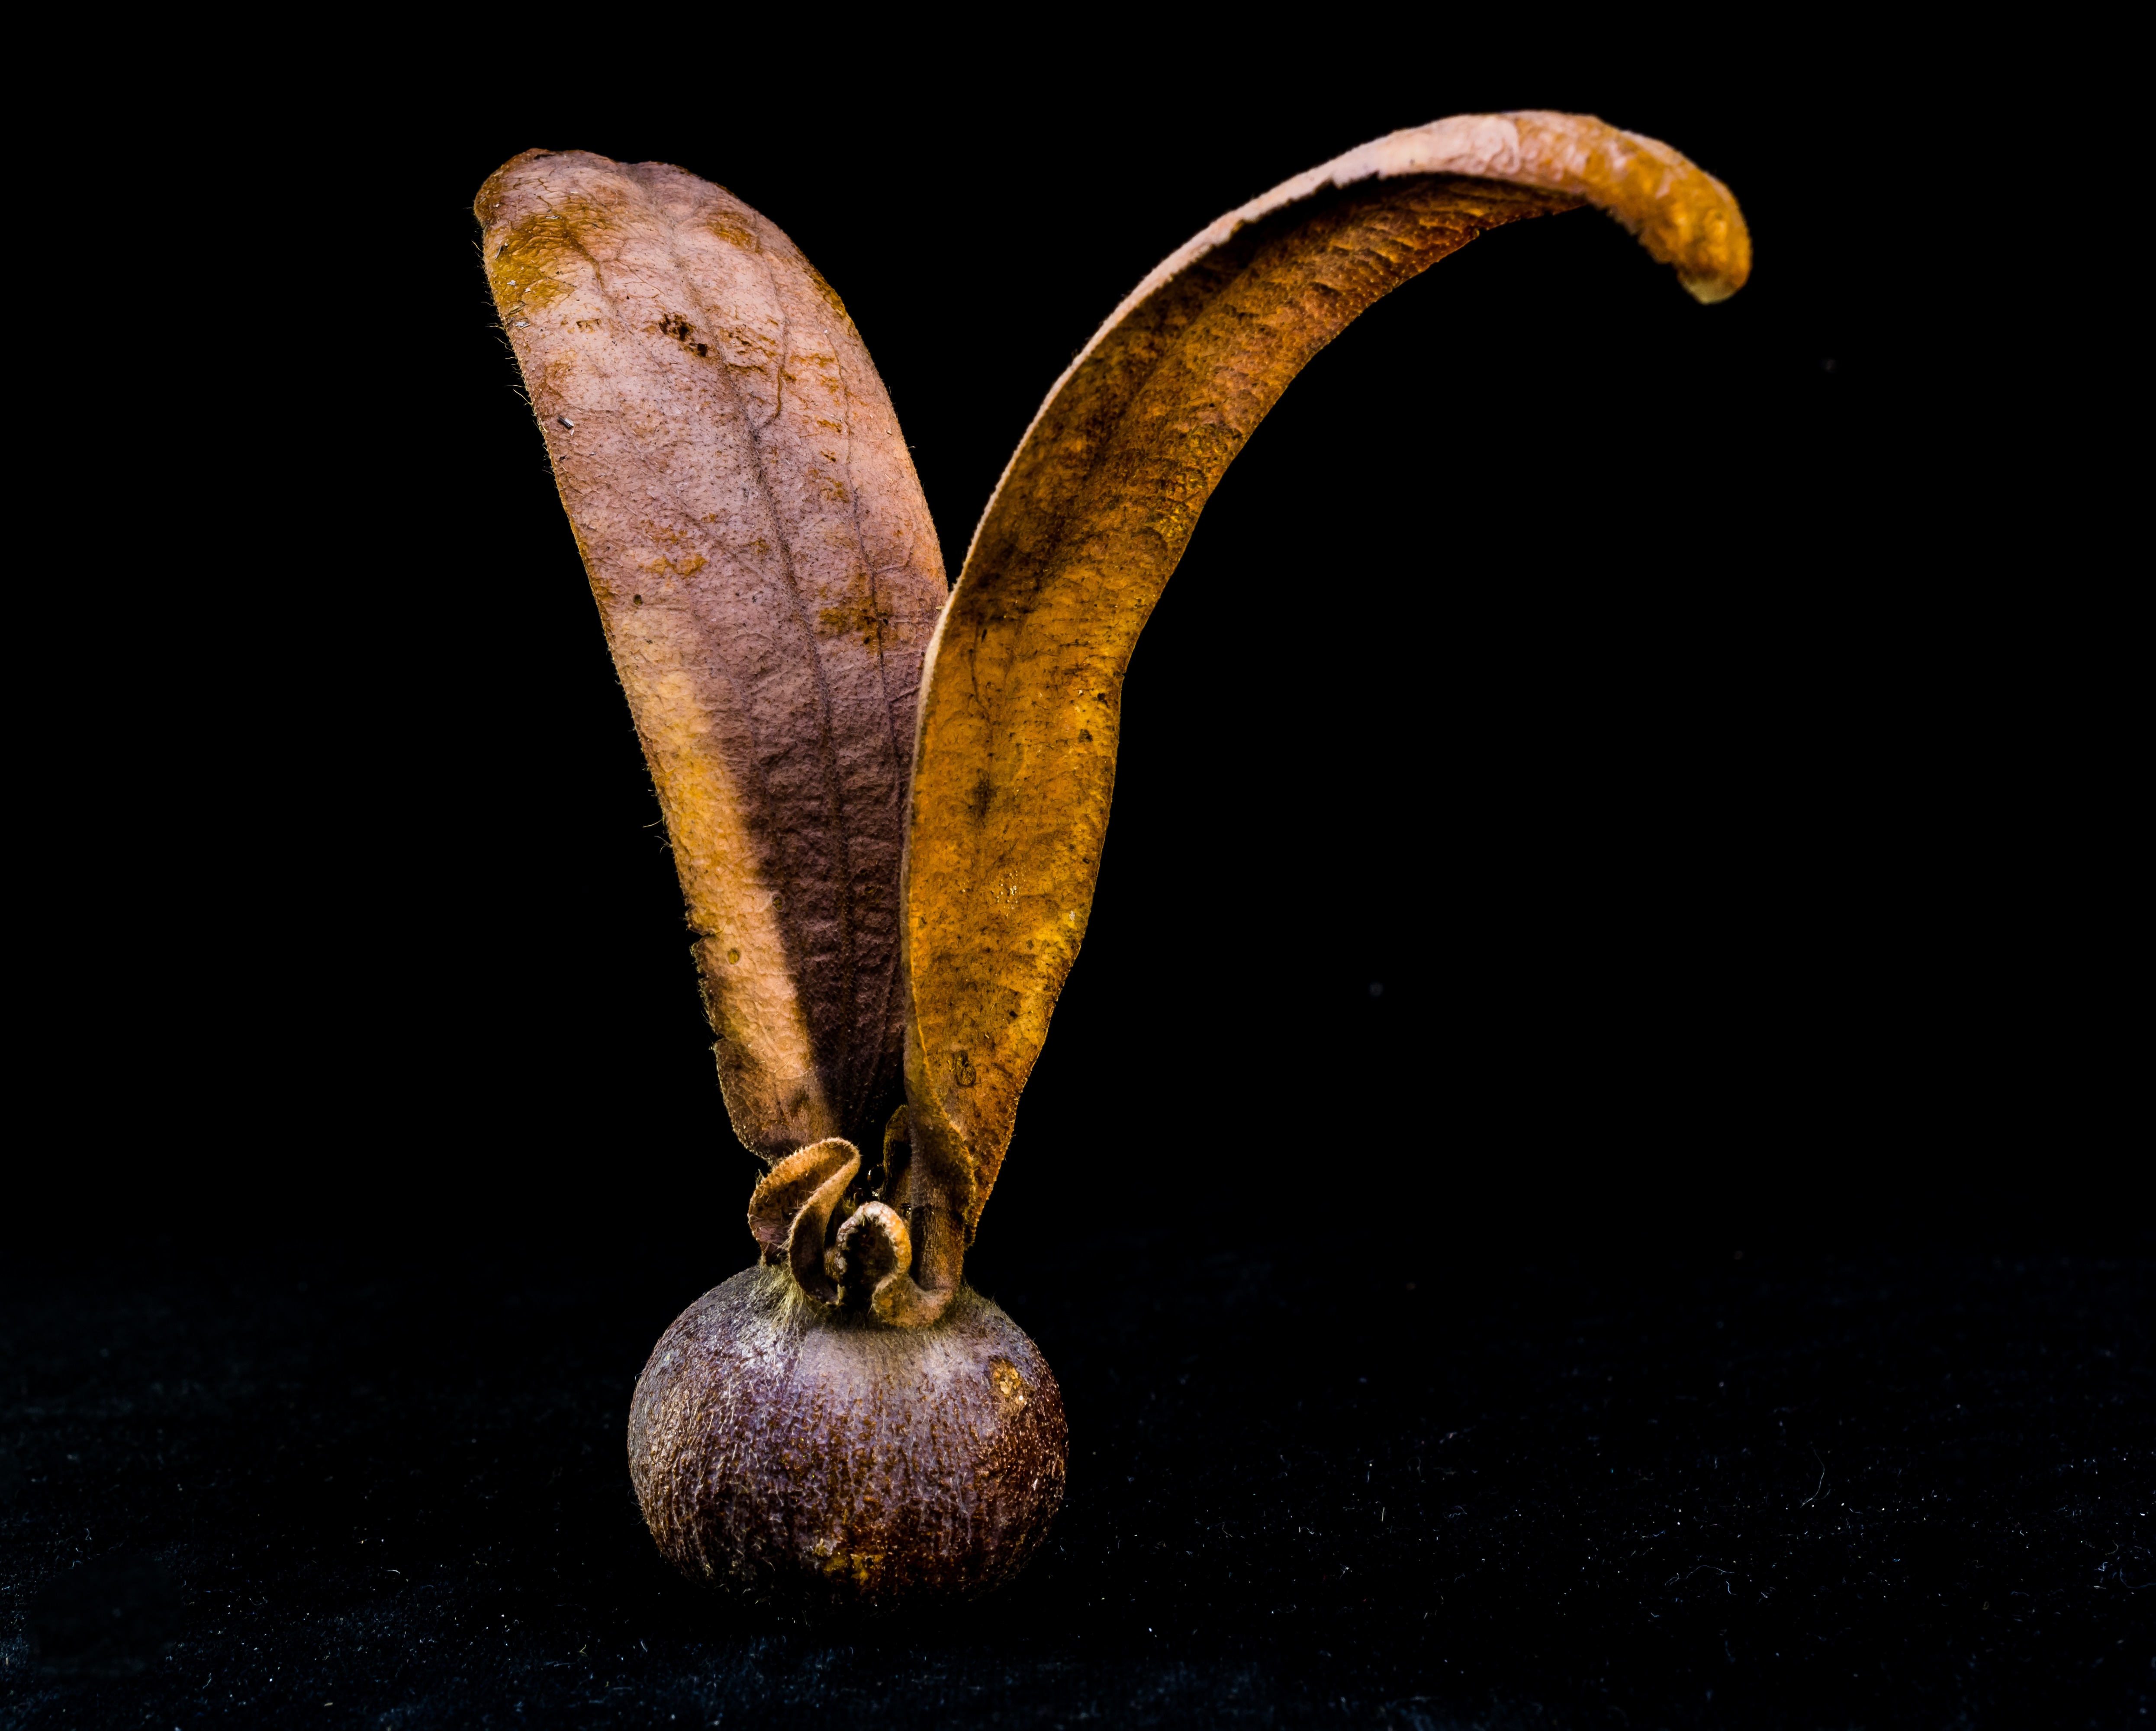
wing, fruit, leaf, flower, horn, produce, close up, seeds, organ, macro photography, brownish, germ, teak, drupe, globose, germinate, tectona grandis, teak seeds, seed ball